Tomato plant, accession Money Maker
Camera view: bottom (45 deg); turntable rotation: 270 degrees
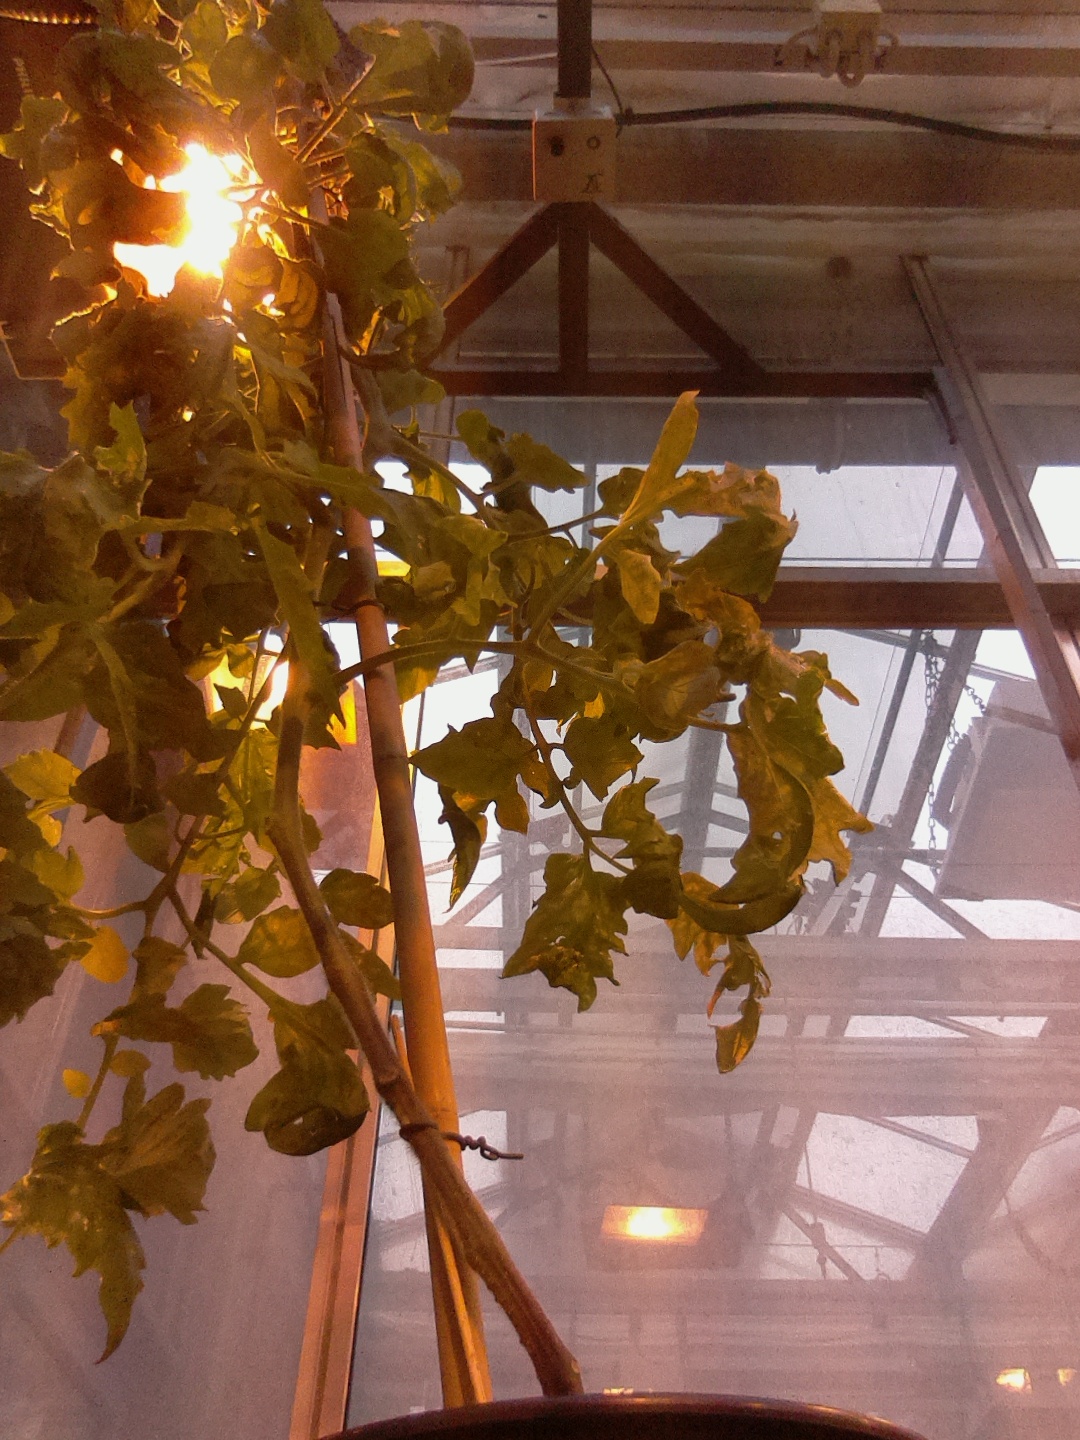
BBCH growth stage 72: 20%-30% of final fruit size